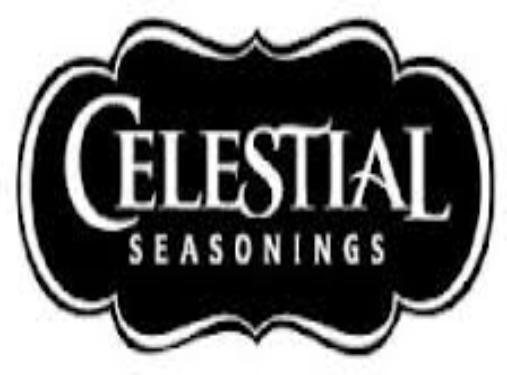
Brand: Celestial Seasonings
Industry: Food